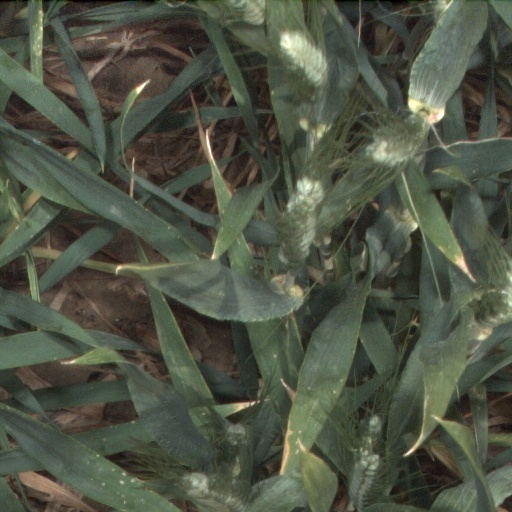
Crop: wheat